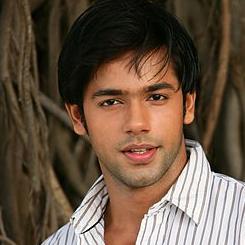
Age: 19